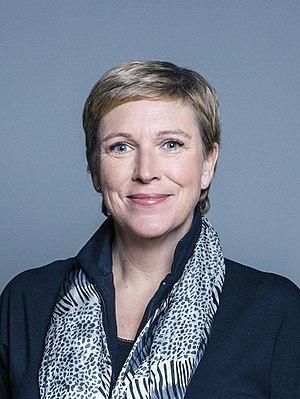
Charlotte Sarah Emily Vere, baronne Vere de Norbiton est une femme politique conservatrice britannique et membre de la Chambre des lords. Elle est également sous-secrétaire d'État parlementaire au Département des transports et est directrice exécutive de la Girls 'Schools Association de 2013 à 2016.